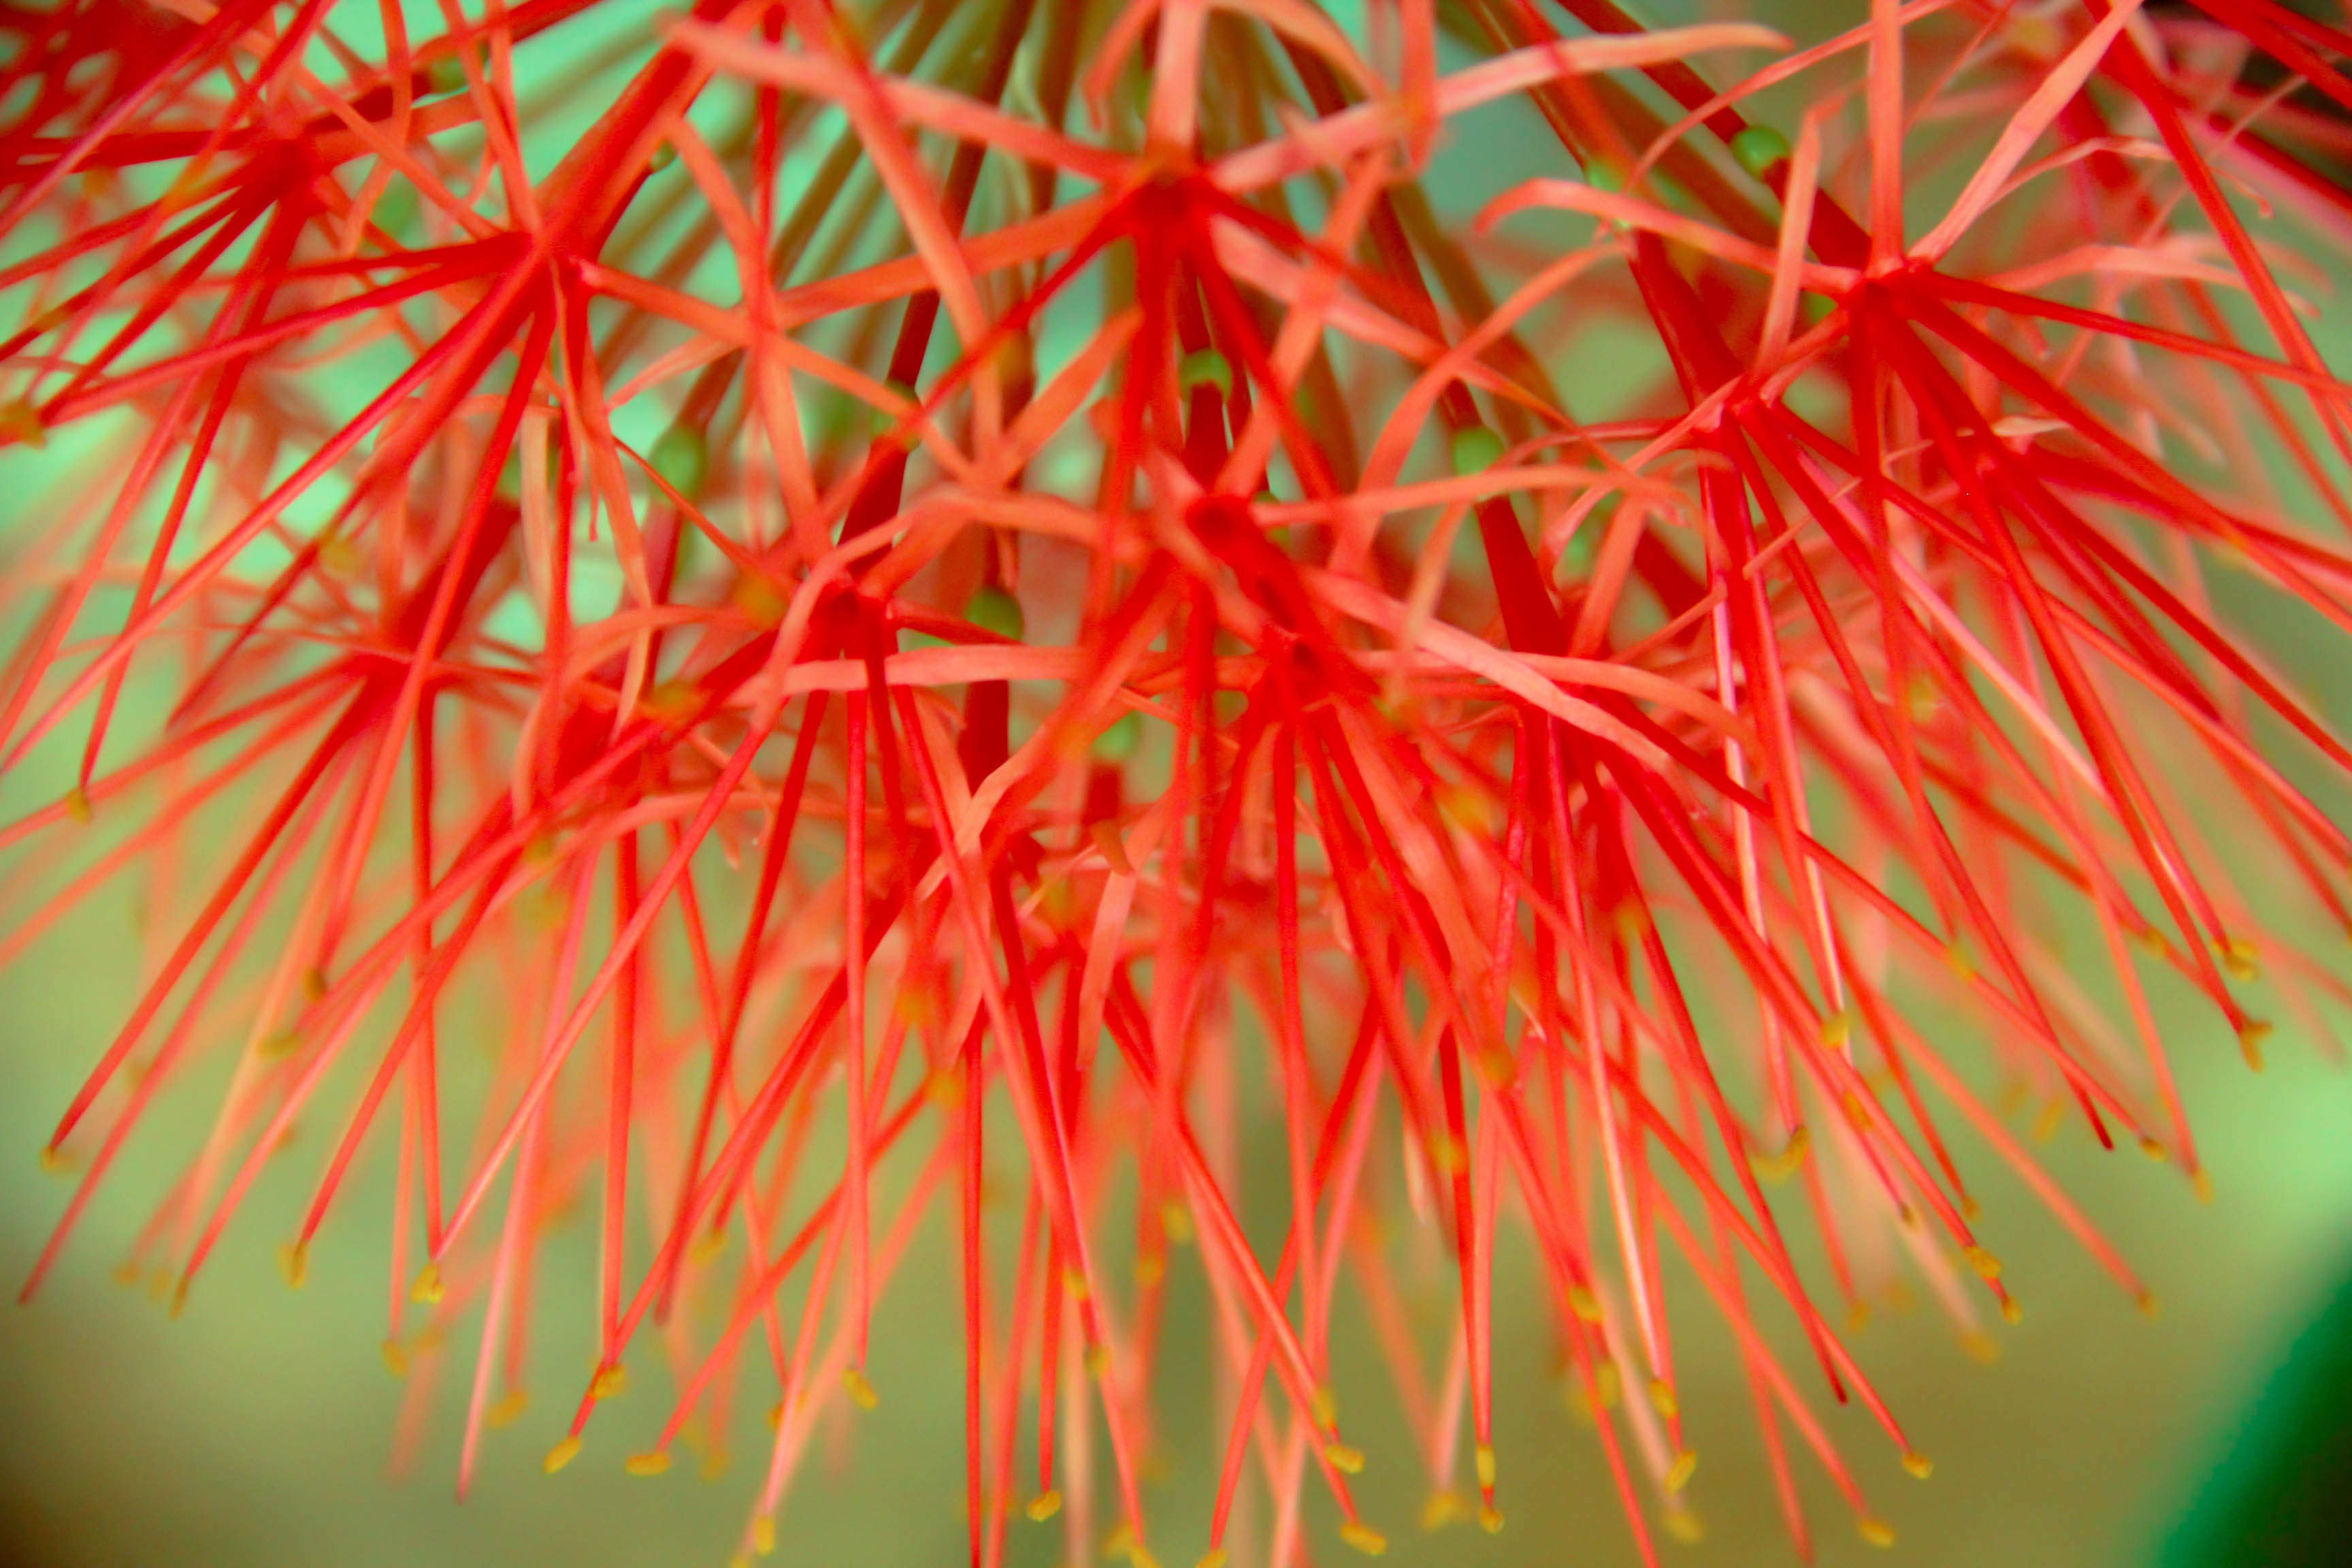
tree, branch, blossom, plant, stem, leaf, flower, petal, bloom, floral, environment, red, herb, natural, botany, agriculture, flora, botanical, maple tree, wildflower, close up, outdoors, vegetation, horticulture, organic, macro photography, flowering plant, woody plant, land plant